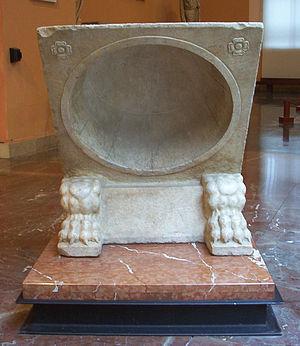
Un cadran antique est un cadran solaire qui était en usage dans l'Antiquité. Il était tracé suivant l'usage de l'époque en heures temporaires.